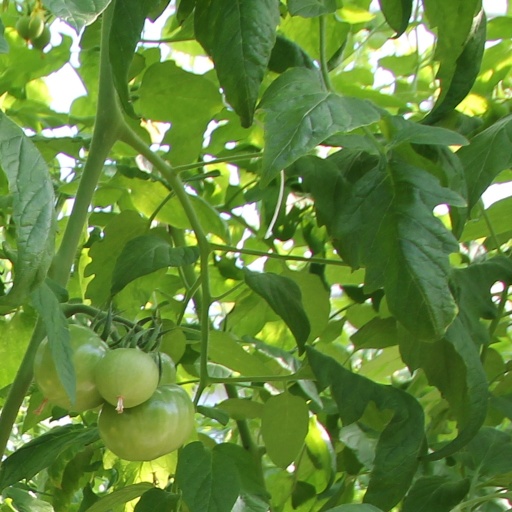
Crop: tomato